Pigeon photography

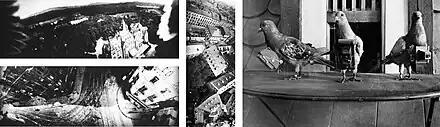
Top left: Aerial photographs of Schlosshotel Kronberg. Bottom left and center: Frankfurt. Right: Pigeons fitted with cameras.

In 1903 Julius Neubronner, an apothecary in the German town of Kronberg near Frankfurt, resumed a practice begun by his father half a century earlier and received prescriptions from a sanatorium in nearby Falkenstein via pigeon post. He delivered urgent medications up to by the same method, and positioned some of his pigeons with his wholesaler in Frankfurt to profit from faster deliveries himself. When one of his pigeons lost its orientation in fog and mysteriously arrived, well-fed, four weeks late, Neubronner was inspired with the playful idea of equipping his pigeons with automatic cameras to trace their paths. This thought led him to merge his two hobbies into a new "double sport" combining carrier pigeon fancying with amateur photography. (Neubronner later learned that his pigeon had been in the custody of a restaurant chef in Wiesbaden.)